Orsk

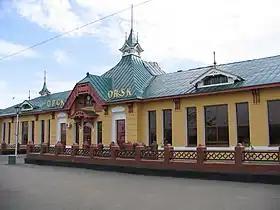
Orsk railway station

The city is served by Orsk Airport and there is an eponymously named former Russian Air Force base located northeast of the city.